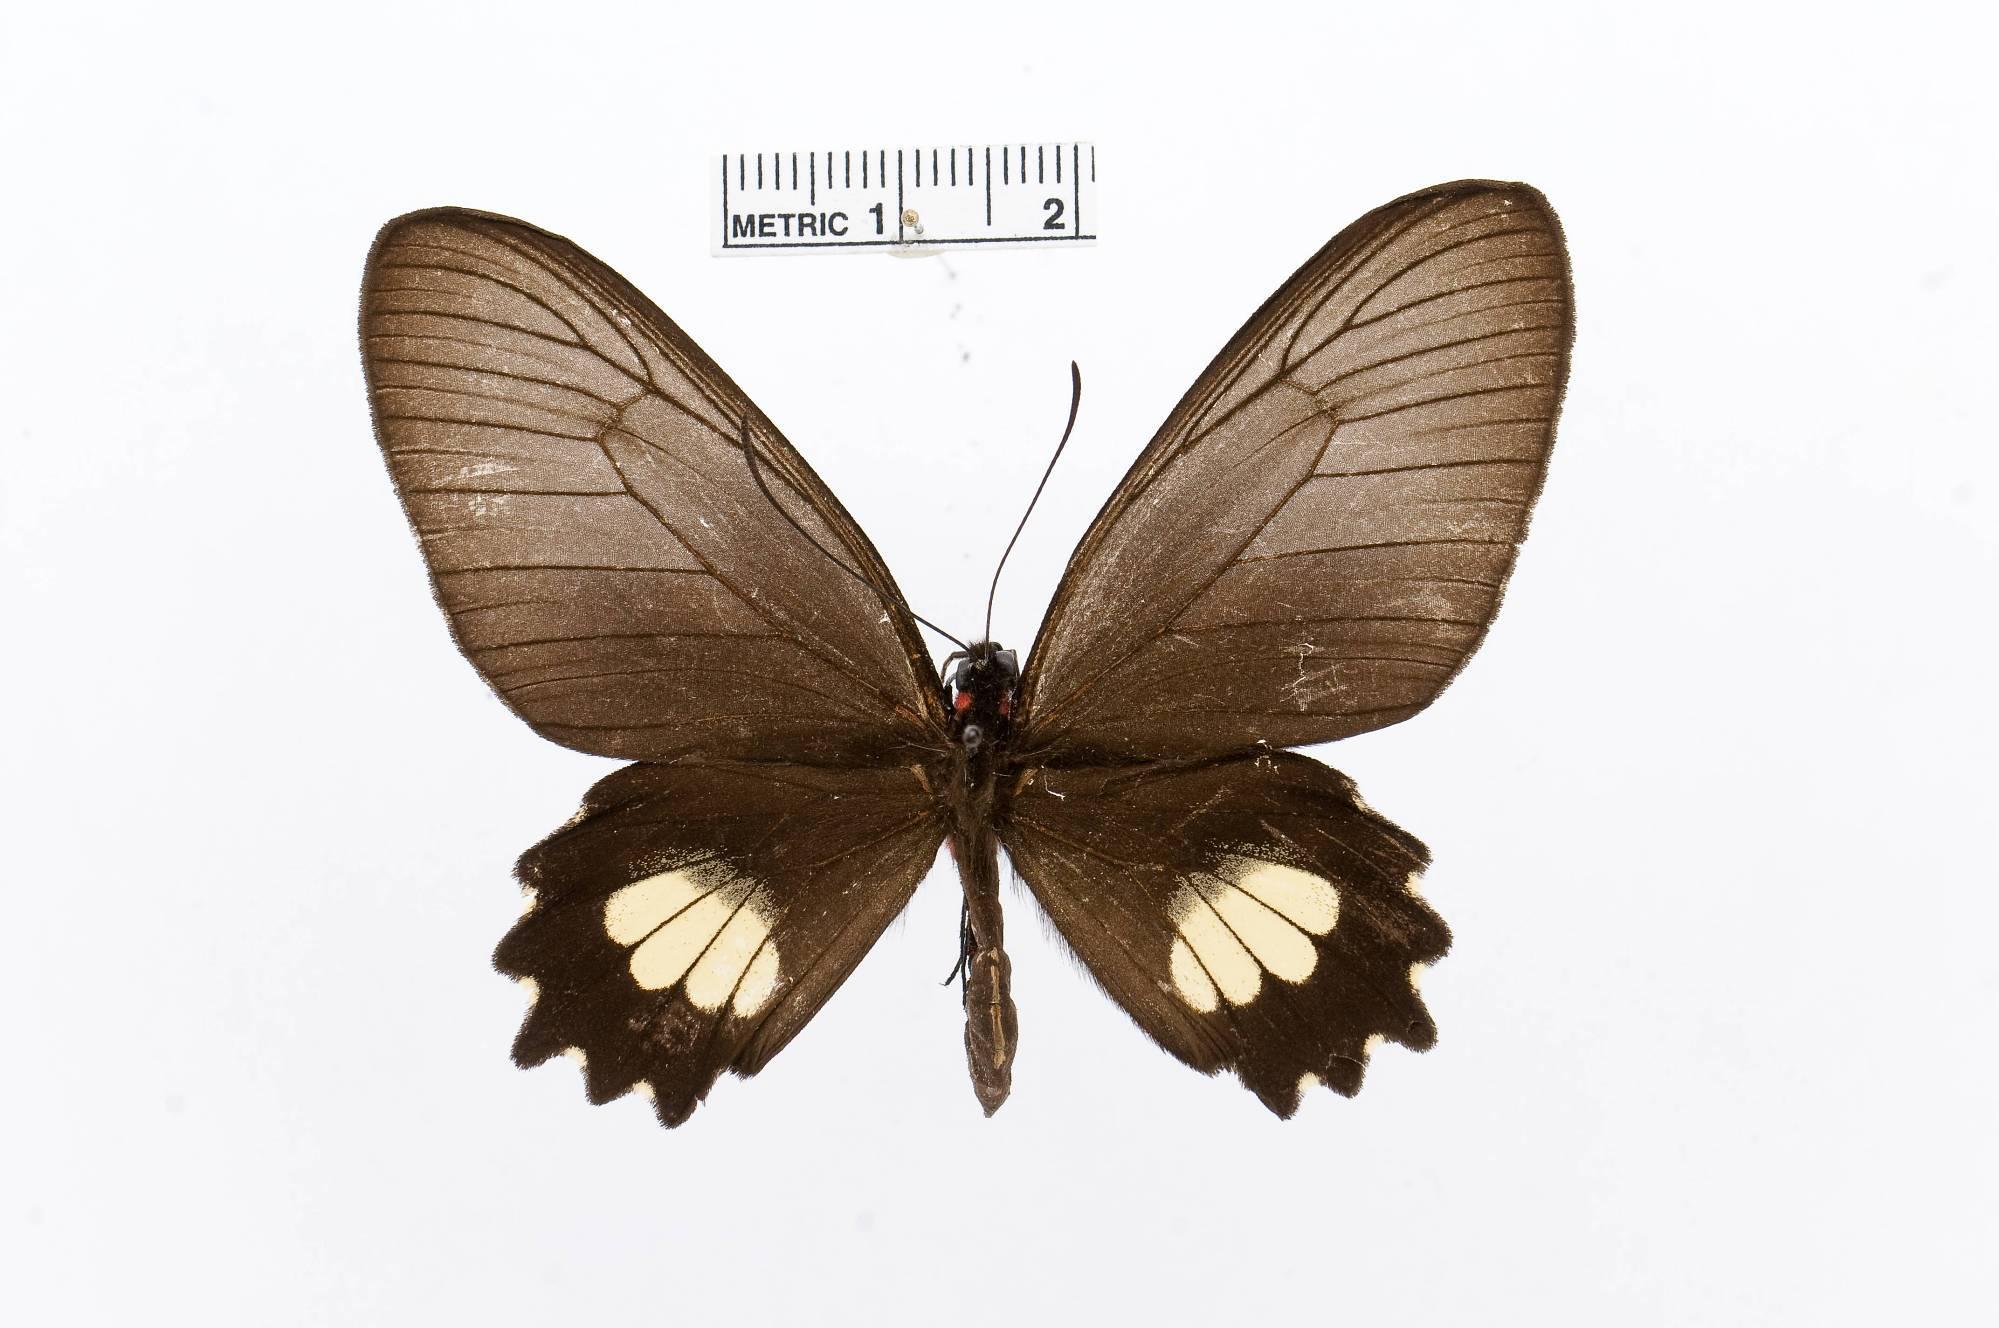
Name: Parides aeneas
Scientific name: Parides aeneas
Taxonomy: Animalia, Arthropoda, Insecta, Lepidoptera, Papilionidae, Papilioninae
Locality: Macas, Onaute, [Not Stated], Ecuador
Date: June